Indian basket trick

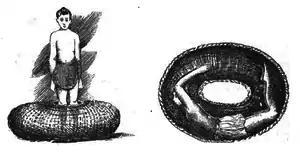
How the trick is performed, Baldwin 1895.

The Indian basket trick, or Hindu basket trick, is a trick with a wicker basket in which an assistant is put into the basket and the performer then puts swords through it. The trick ends while the child or assistant either climbs out of the basket or reappears from behind the crowd unharmed. The Indian basket trick has been used in an adapted form by Western magicians for a long time. It is one of the oldest illusions. It started off being performed in the streets; later, Colonel Stodare adapted it to stage magic. In the old version of the trick, the magician used a real basket for the trick; nowadays, magicians use a box to accomplish the trick.